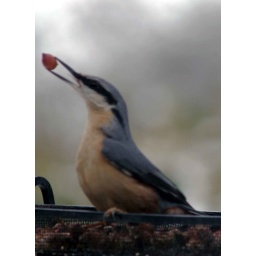
Photographed in Bodfari Denbighshire, thro my office window Dont tell the boss!